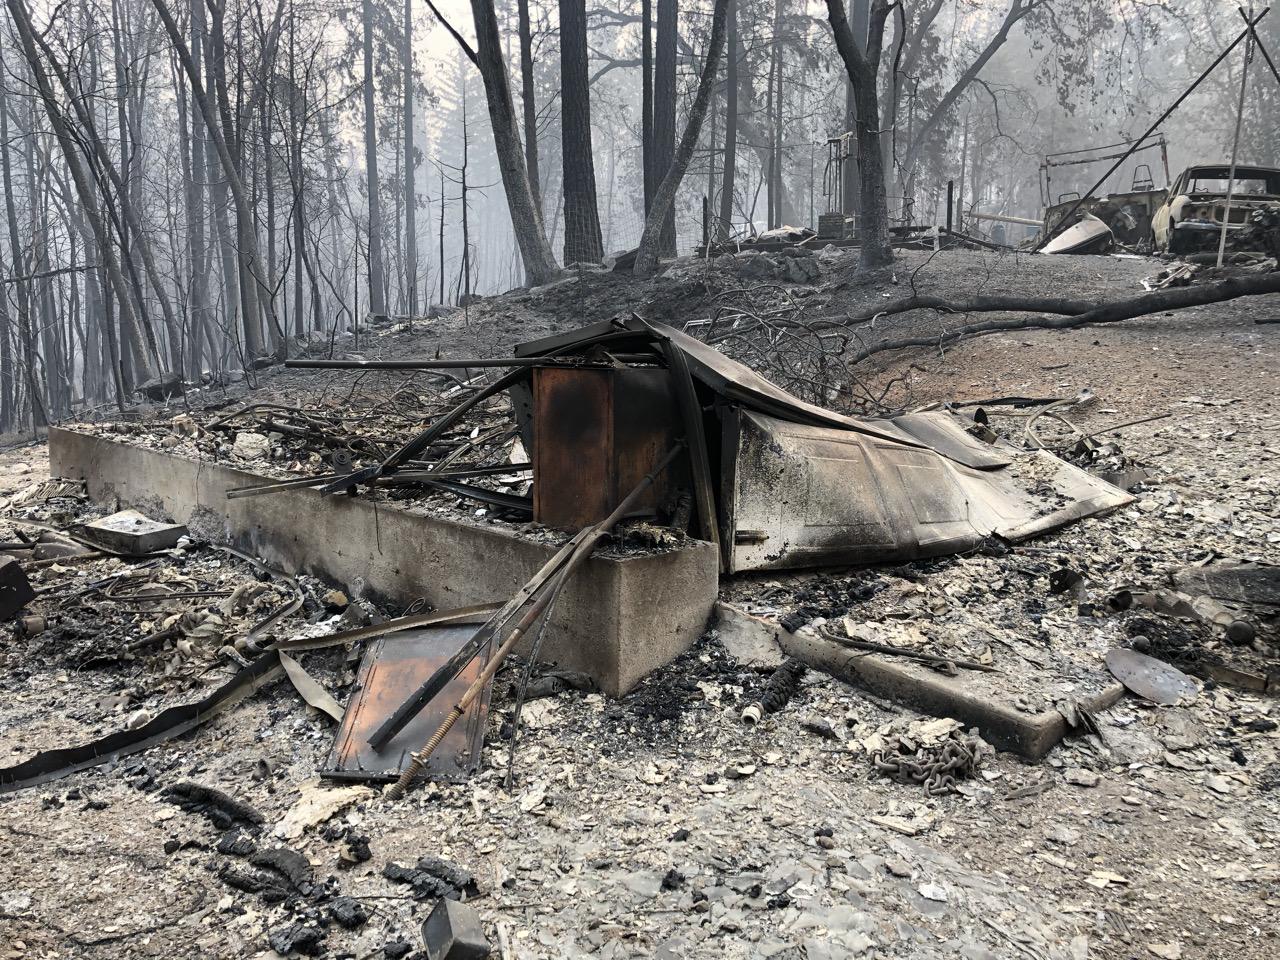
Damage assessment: destroyed